Roman Statkowski

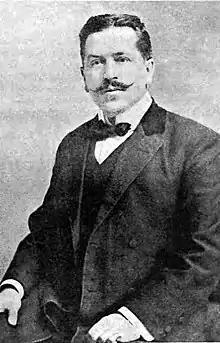
Roman Statkowski

Roman Statkowski (24 December 1859 – 12 November 1925) was a Polish composer, most notable for his operas and chamber music.